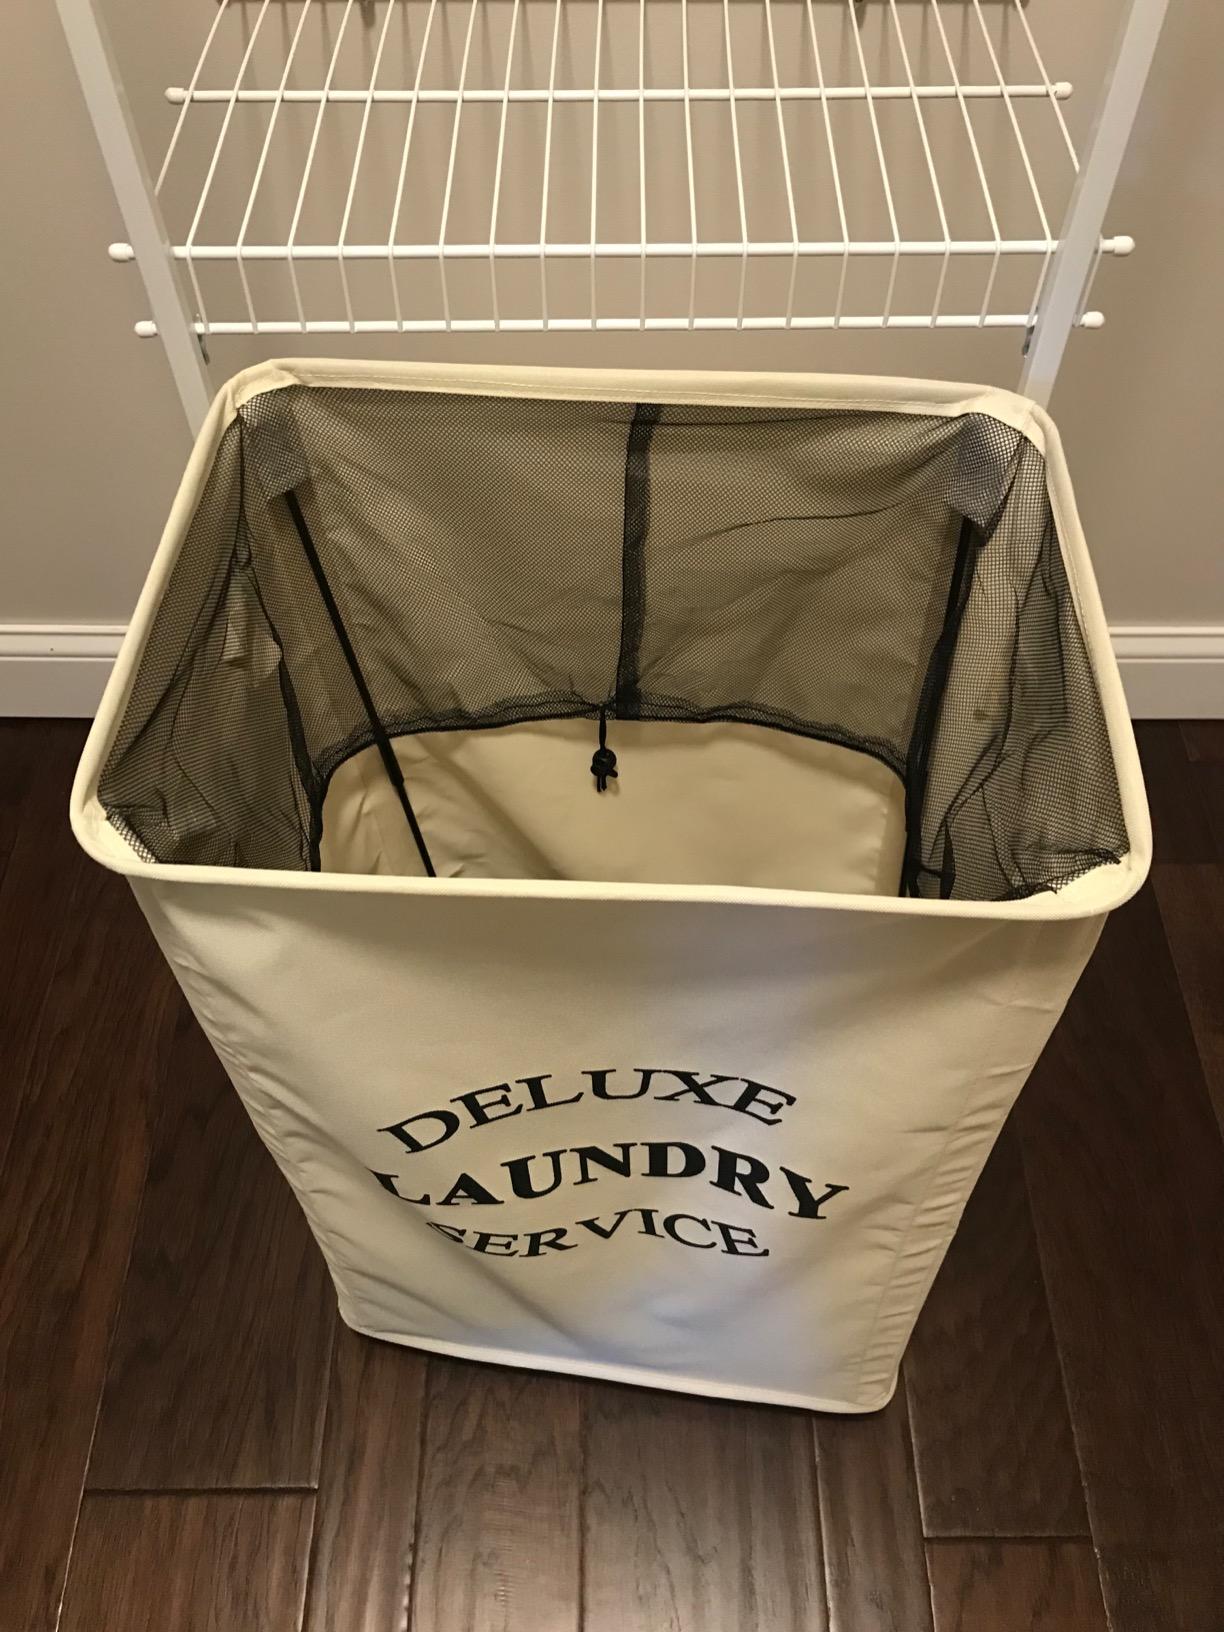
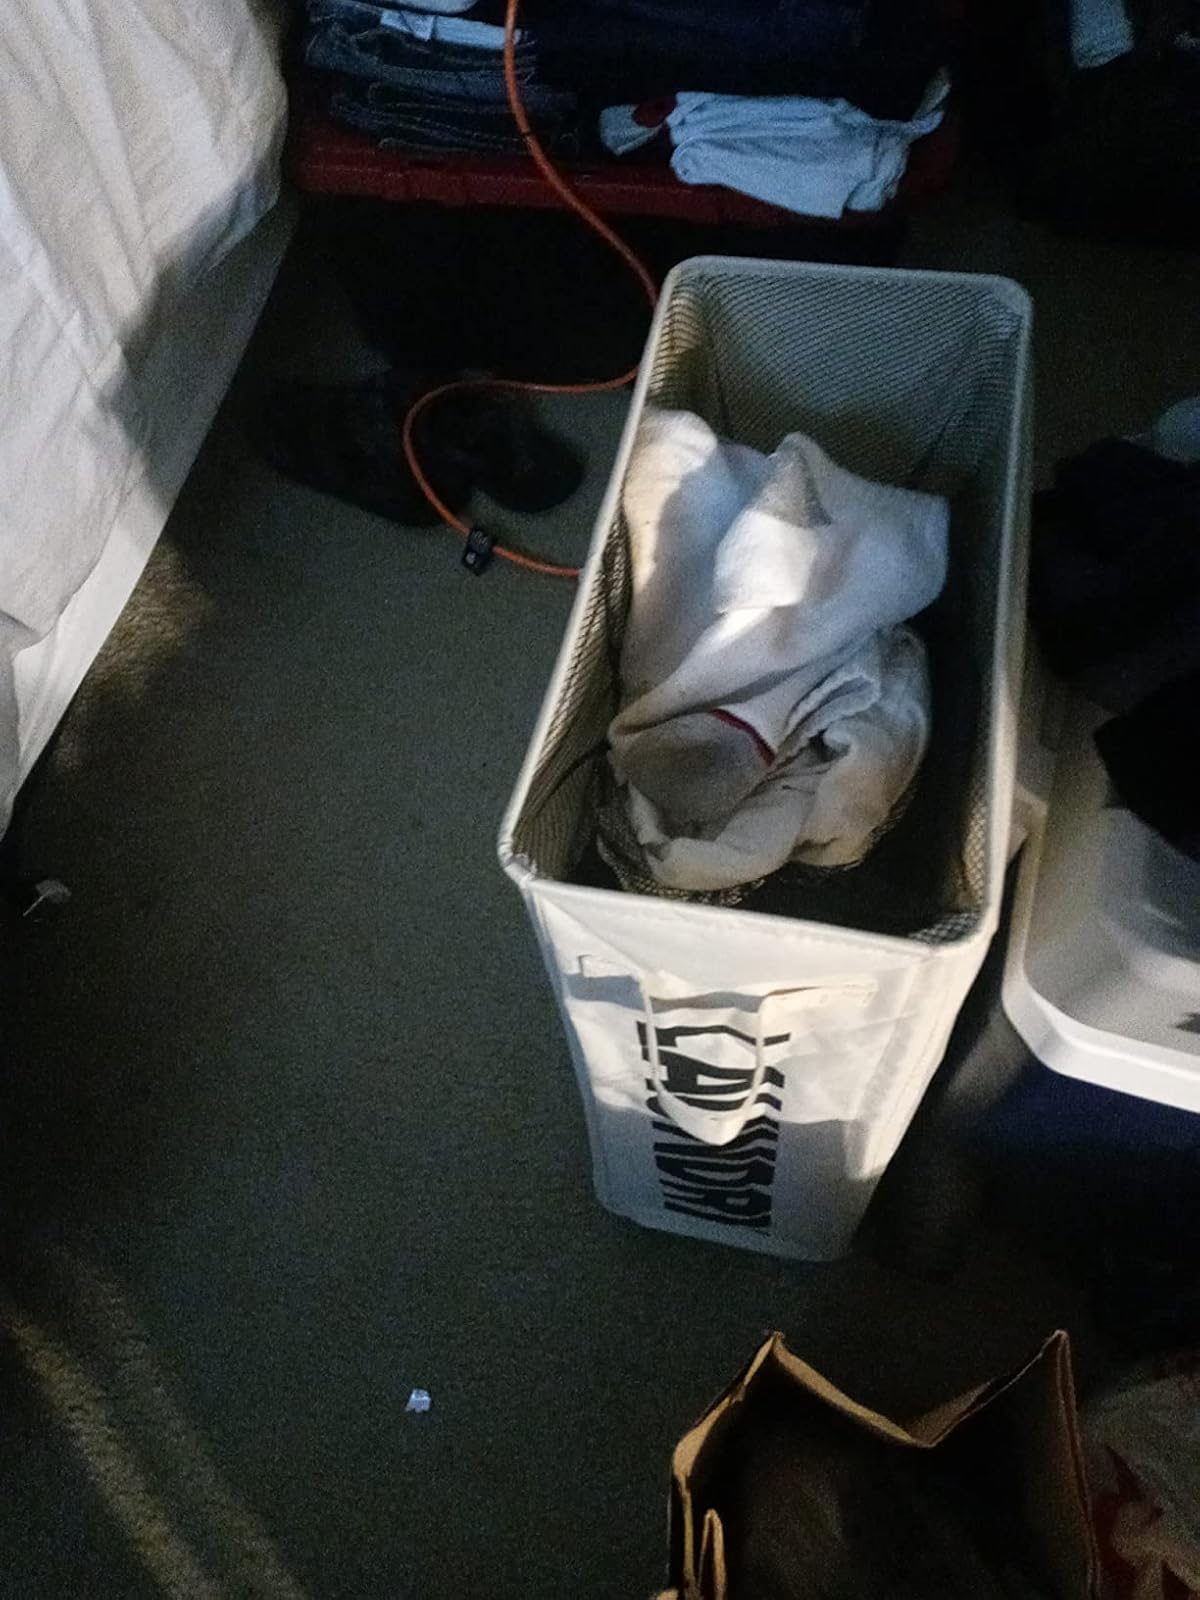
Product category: items_hamper
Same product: no